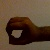
The image shows a hand gesture representing the number 0 in Indian Sign Language.